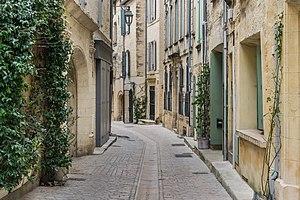
Uzès est une commune française située dans le département du Gard, en région Occitanie.